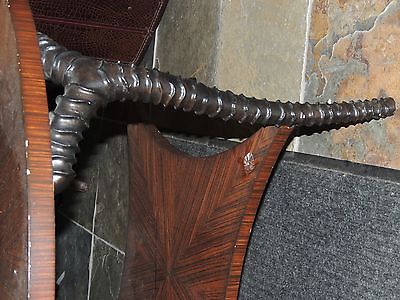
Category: table